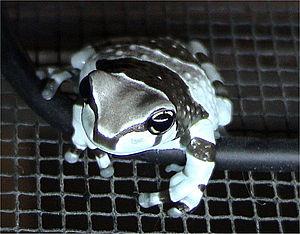
Trachycephalus resinifictrix ou Rainette Kunawalous ou Grenouille Lait est une espèce d'amphibiens de la famille des Hylidae.
Selon Amphibian Species of the World, le genre Phrynohyas est synonyme de Trachycephalus.